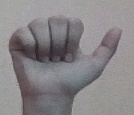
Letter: dhad